Katherine Bathurst

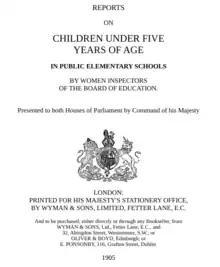
The contentious "Reports on Children Under Five Years of Age in Public Elementary Schools (1905)"

Gorst obtained similar reports when Bathurst was sent to look at infant schools in Wales. He was alarmed to see how she dealt with infant teaching in Cardiff and Barry noted that she also decided to complain to Sir George Kekewich about the inspector's task of marking teacher's exam papers. Nevertheless, she was now described as a "Junior Inspector" and she requested a transfer.